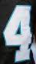
Number: 4